Celle Castle

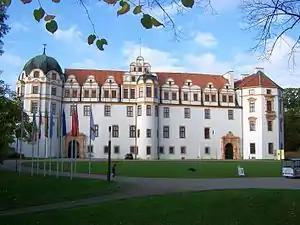
The facade of the castle which looks onto Celle's "Altstadt"

Celle Castle or, less commonly, Celle Palace, in the German town of Celle in Lower Saxony, was one of the residences of the House of Brunswick-Lüneburg. This quadrangular building is the largest castle in the southern Lüneburg Heath region.